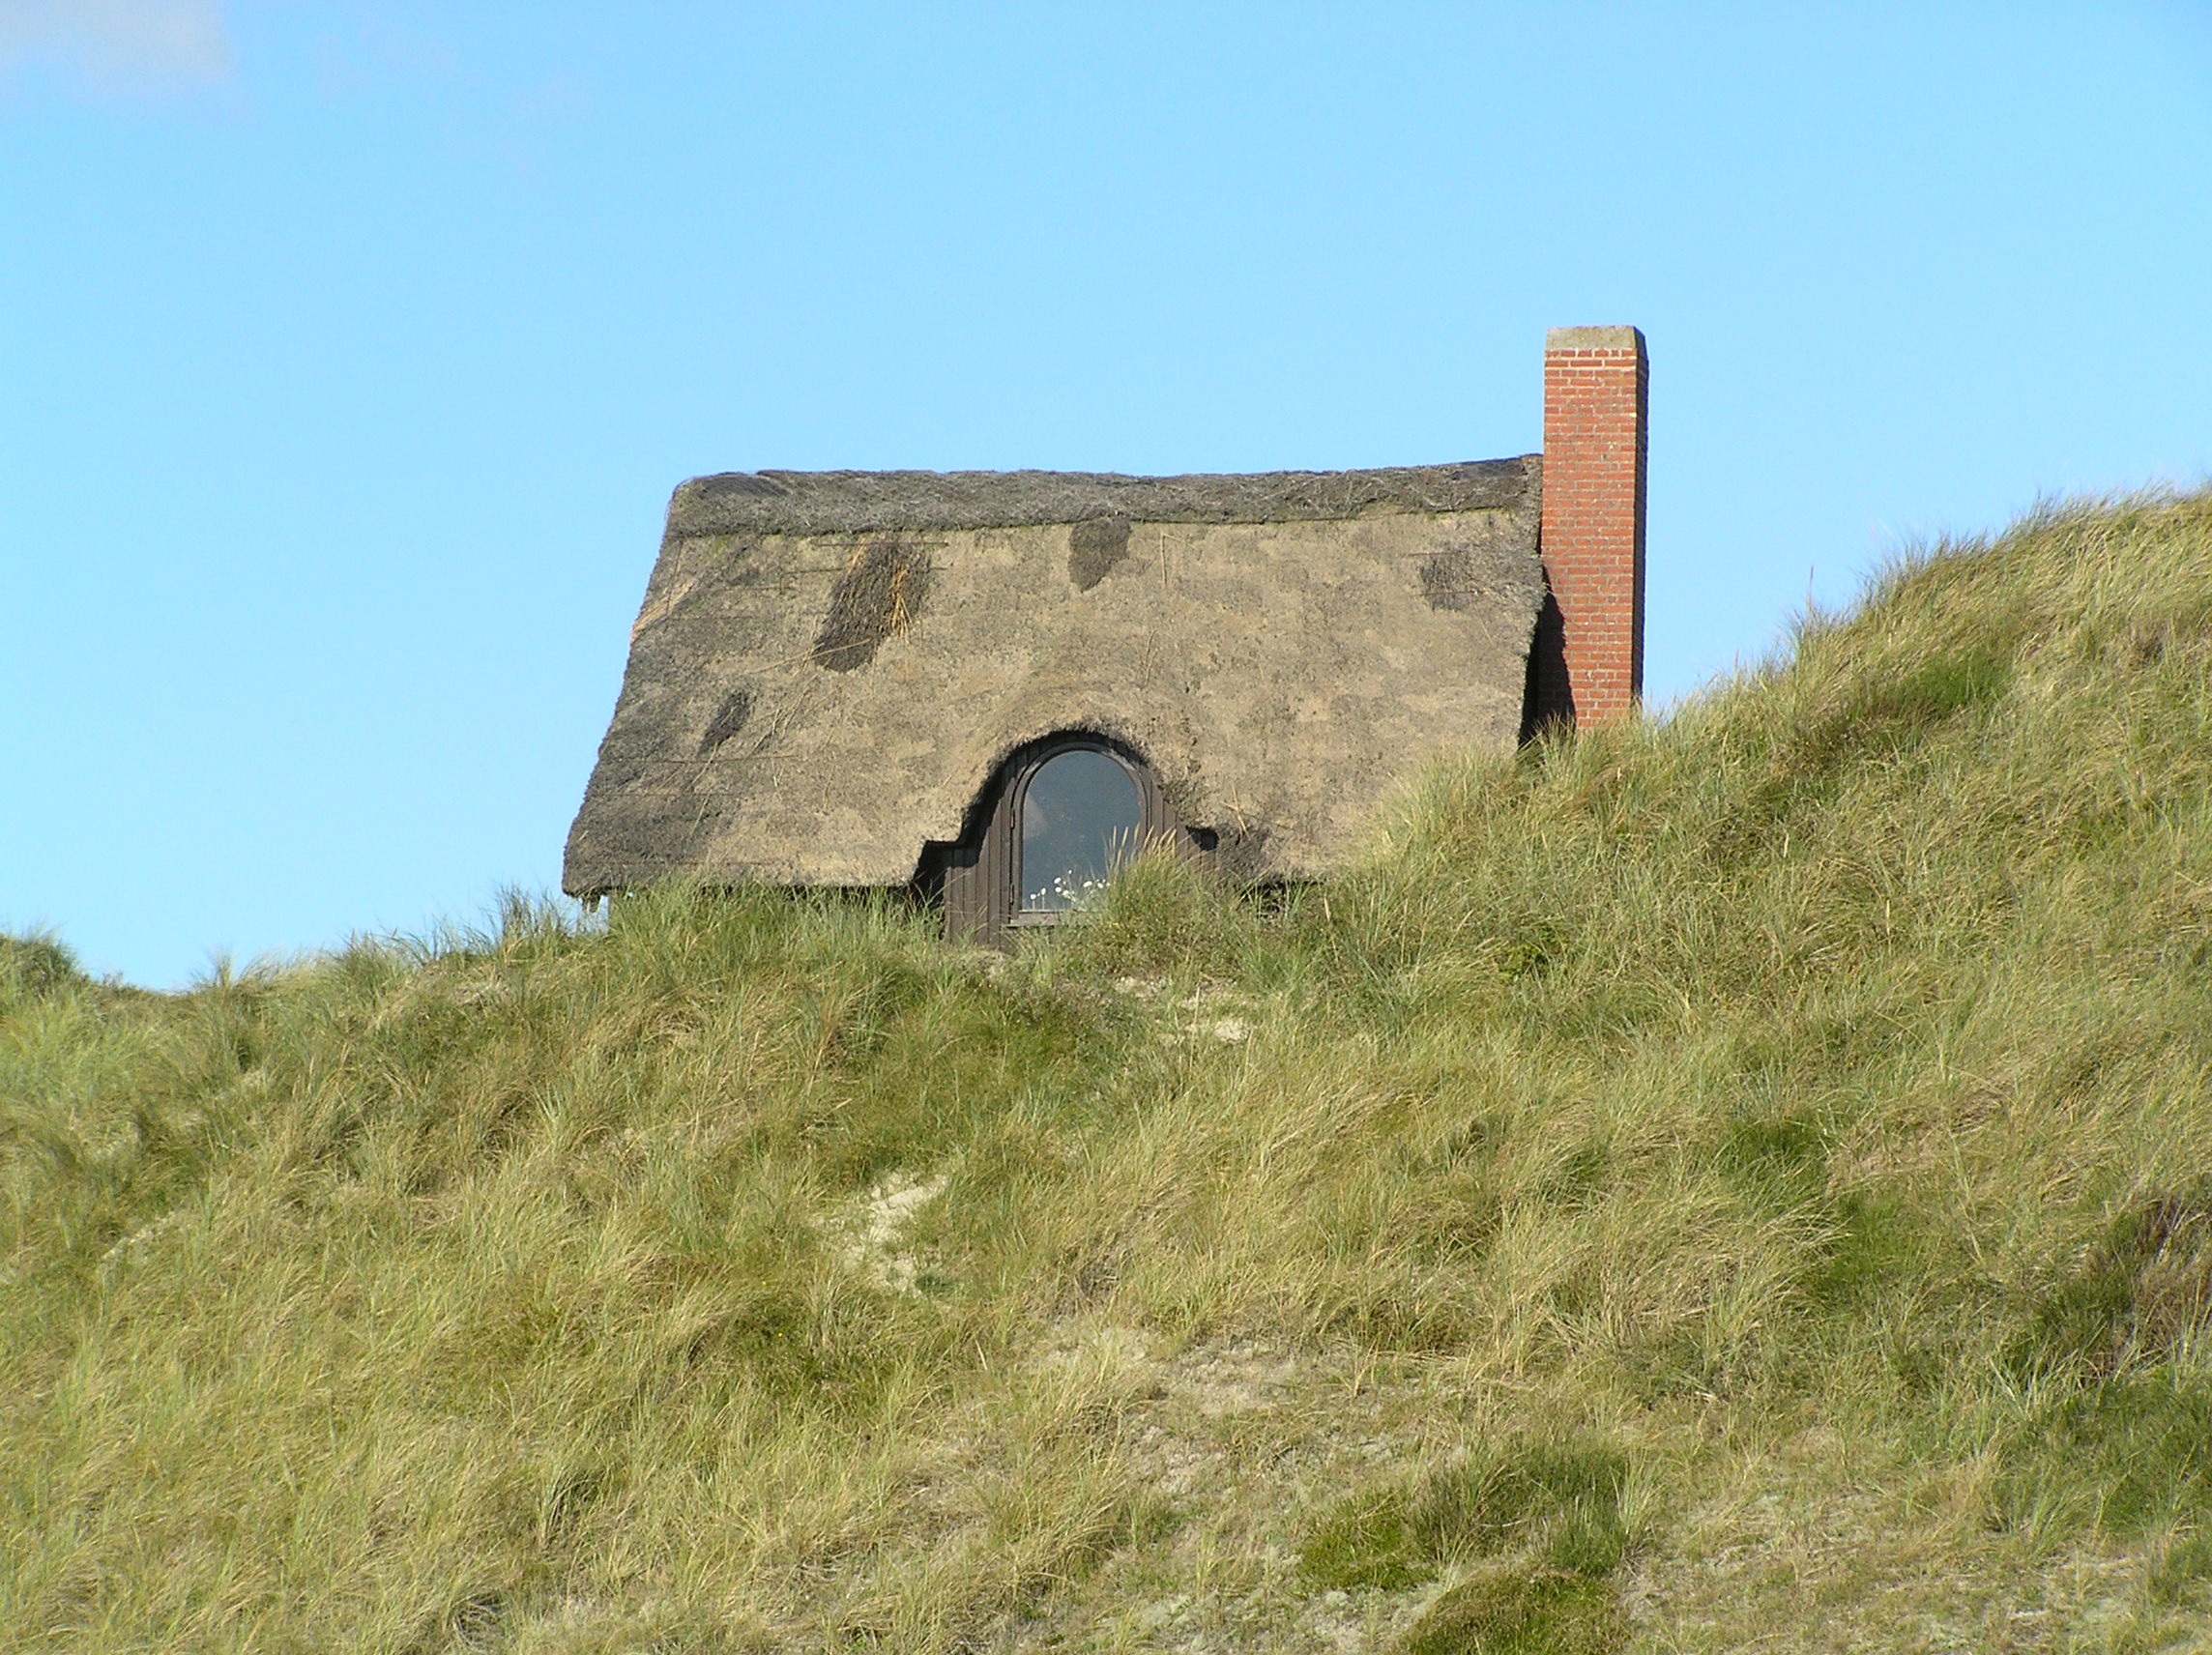
rock, sky, hill, roof, building, home, monument, cliff, castle, fortification, terrain, ruins, denmark, ecosystem